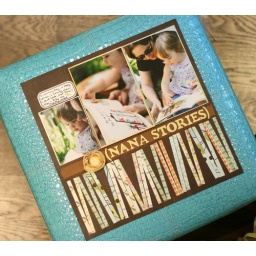
In this layout, the paper strips are mean to evoke books leaning against each other on a bookshelf.